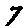
Label: 7